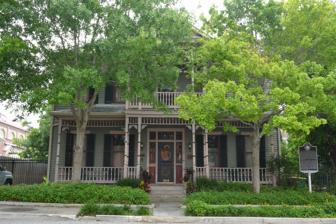
Building: J. T. Jecker House
Country: United States of America
Year built: 1870
Historic house in Texas, United States United States historic place J. T. Jecker House U.S. National Register of Historic Places Recorded Texas Historic Landmark J. T. Jecker House in 2016 J. T. Jecker House Show map of Texas J. T. Jecker House Show map of the United States Location 104 N. Liberty, Victoria, Texas Coordinates 28°48′1″N 97°6′24″W / 28.80028°N 97.10667°W / 28.80028; -97.10667 Area less than one acre Built 1870 ( 1870 ) Architect Jules Leffland Architectural style Late Victorian MPS Victoria MRA NRHP reference No. 86002531 RTHL No. 13496 Significant dates Added to NRHP March 24, 1987 Designated RTHL 2005 The J. T. Jecker House at 104 N. Liberty in Victoria, Texas , United States, was built in 1870.  It was designed by architect Jules Leffland in Late Victorian architecture .  It was listed on the National Register of Historic Places (NRHP) in 1987. It is a two-story wood-frame house with a two-story three-bay porch on the five-bay front of the building.  The original house, built c.1870, is believed to have been the home of Dr. James B.P. January , who served as physician for Sam Houston 's army during the Texas Revolution .   In 1904 it was renovated for Joe T. Jecker, then the owner, to designs by architect Jules Leffland .  In 1983 it appeared much as it did in 1904. It was listed on the NRHP as part of a study which listed numerous historic resources in the Victoria area. See also National Register of Historic Places portal Texas portal National Register of Historic Places listings in Victoria County, Texas Recorded Texas Historic Landmarks in Victoria County References